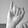
ASL letter: I